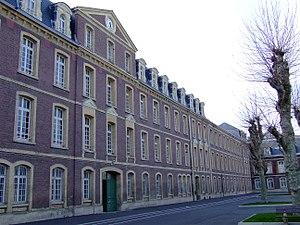
Cours Just Viel
Le lycée François-Iᵉʳ est un lycée du Havre appartenant à l'académie de Rouen.